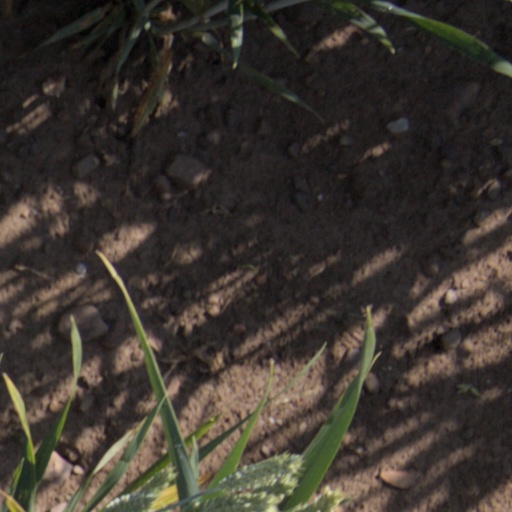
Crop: wheat